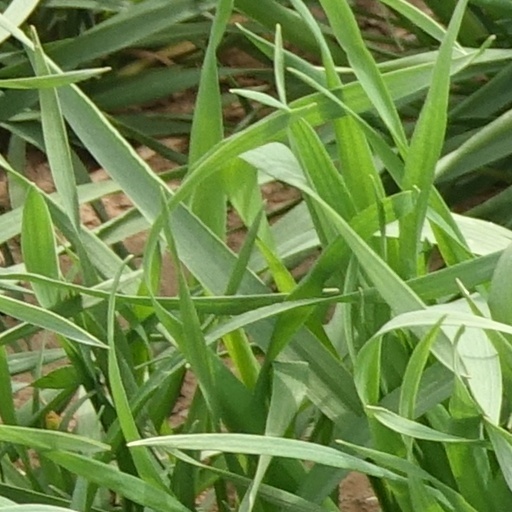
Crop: wheat